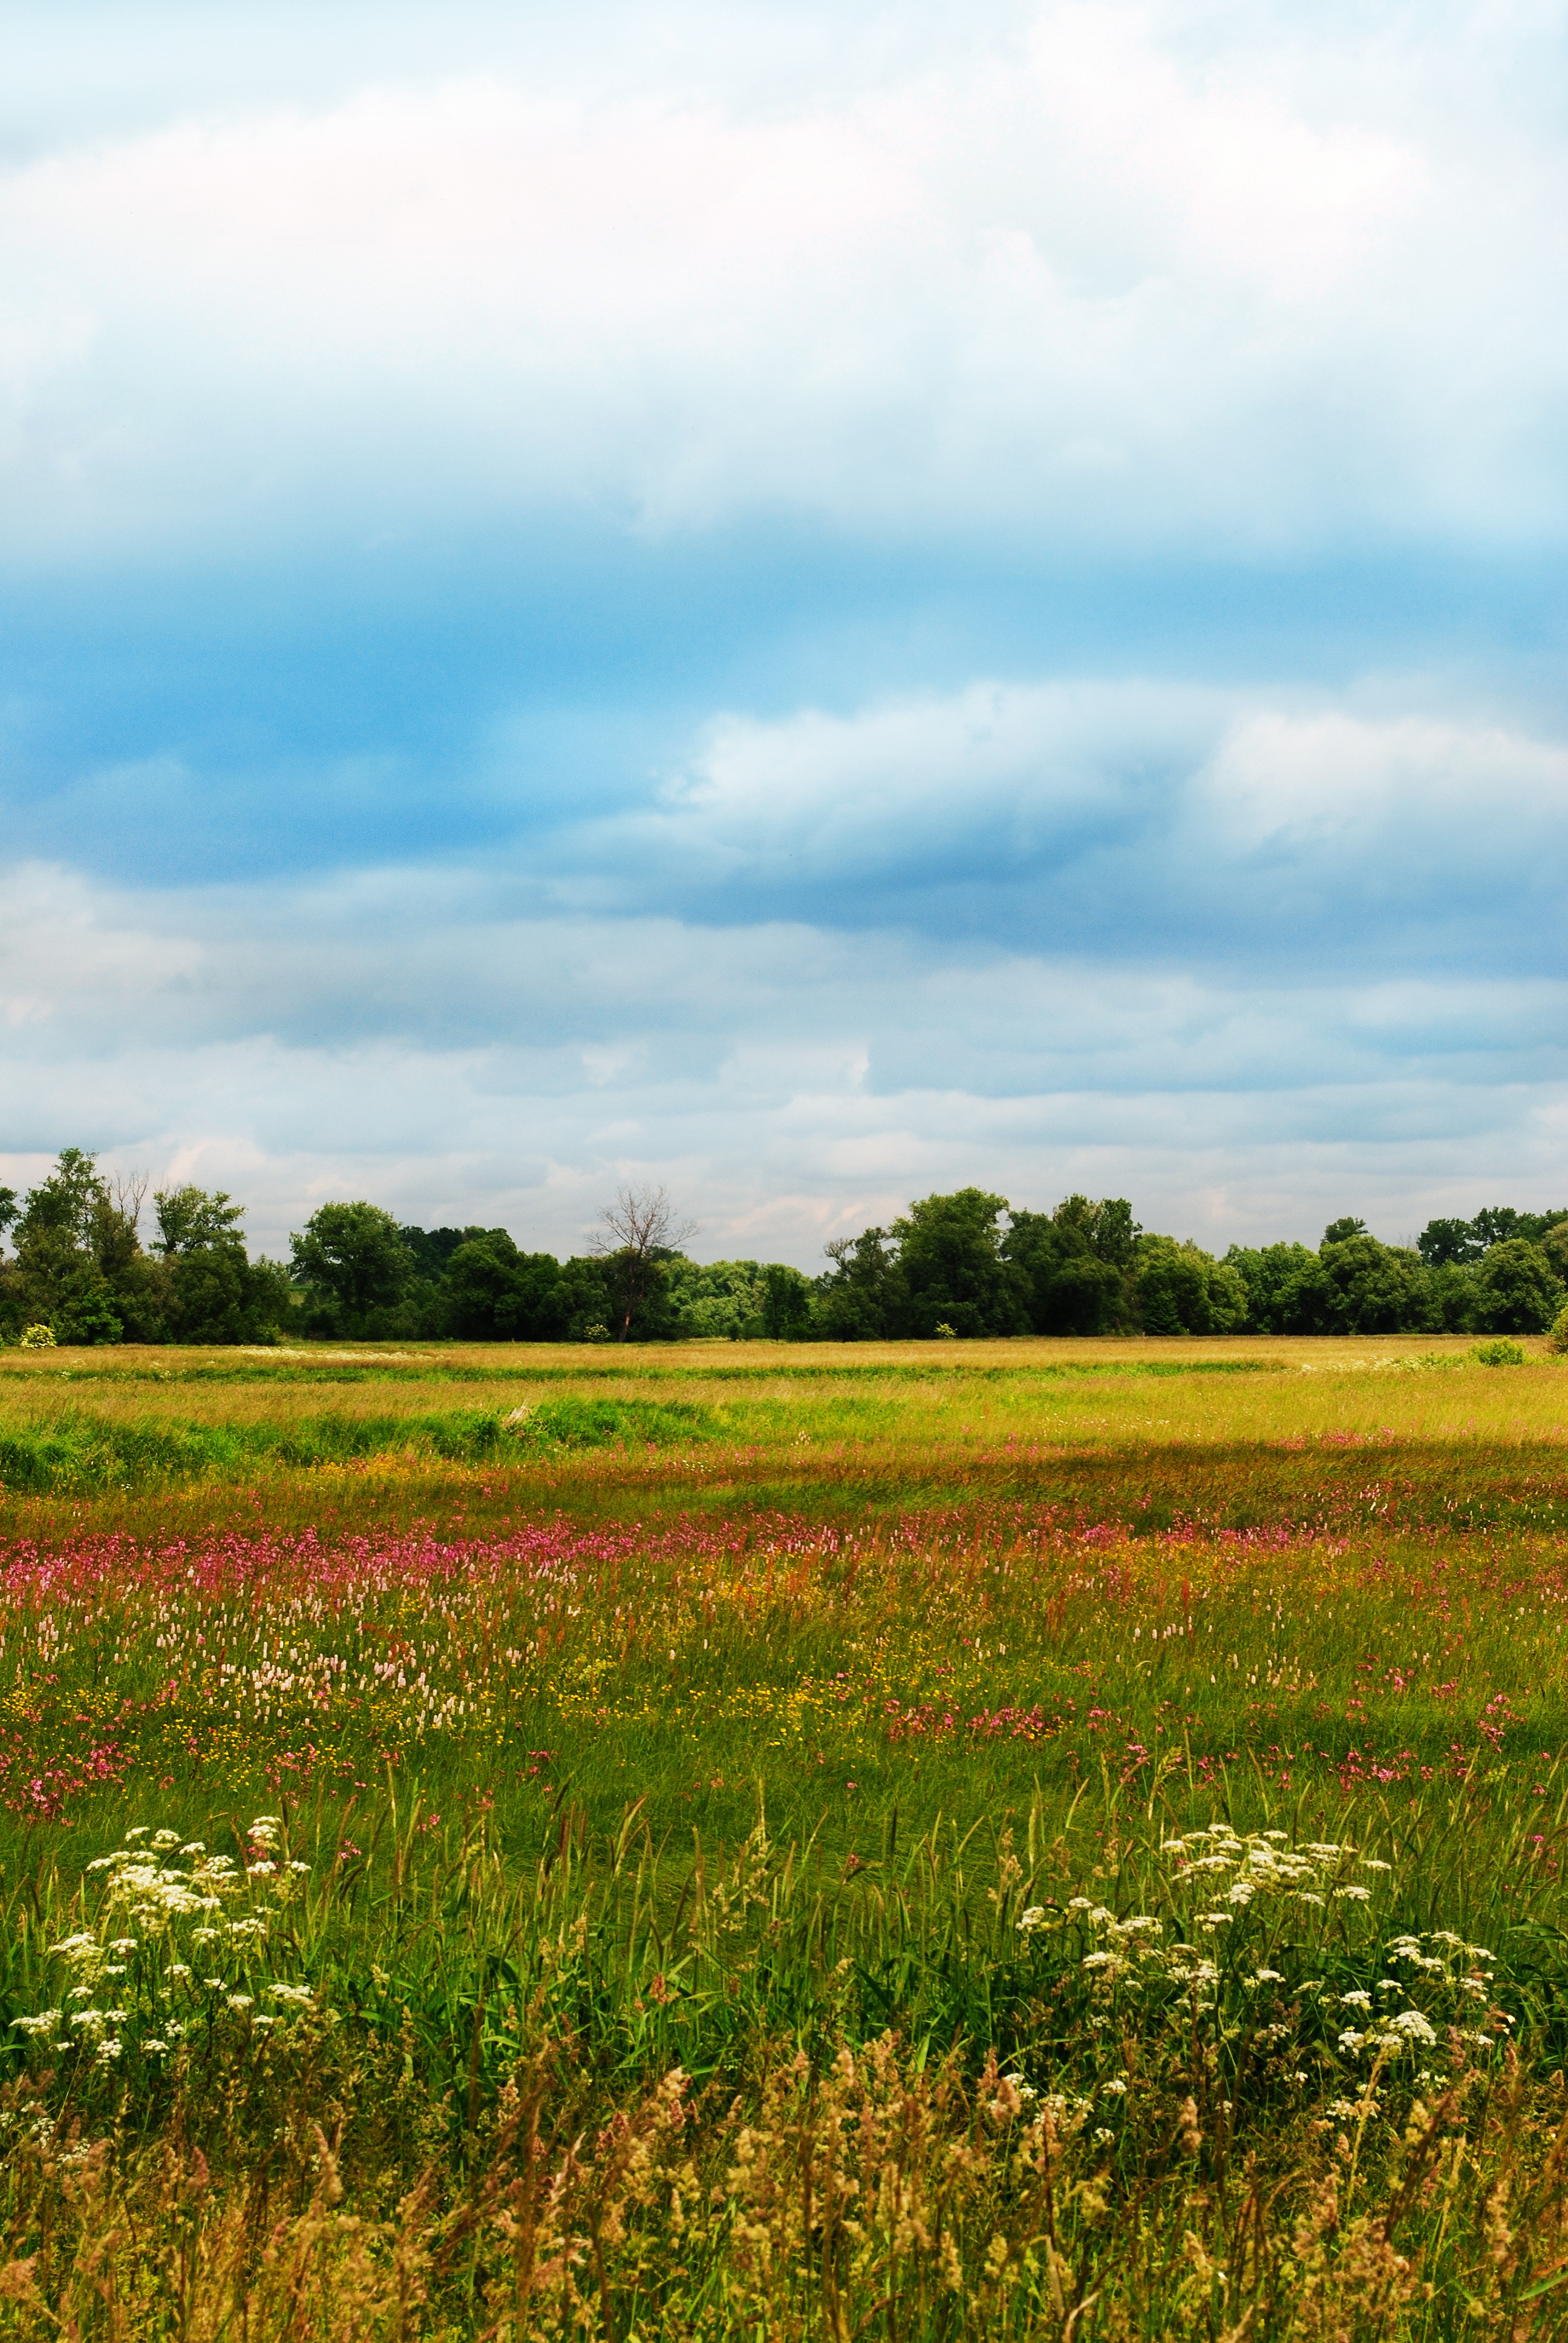
landscape, tree, nature, grass, horizon, marsh, cloud, plant, sky, field, farm, lawn, meadow, prairie, morning, hill, flower, summer, spring, green, pasture, yellow, agriculture, savanna, plain, wildflower, clouds, grassland, wetland, habitat, ecosystem, steppe, rural area, natural environment, geographical feature, grass family